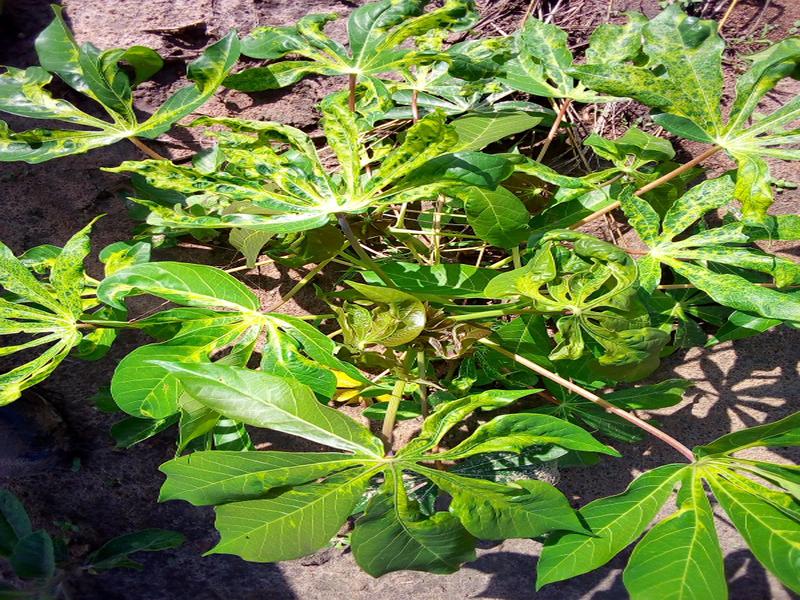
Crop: cassava
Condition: mosaic_disease